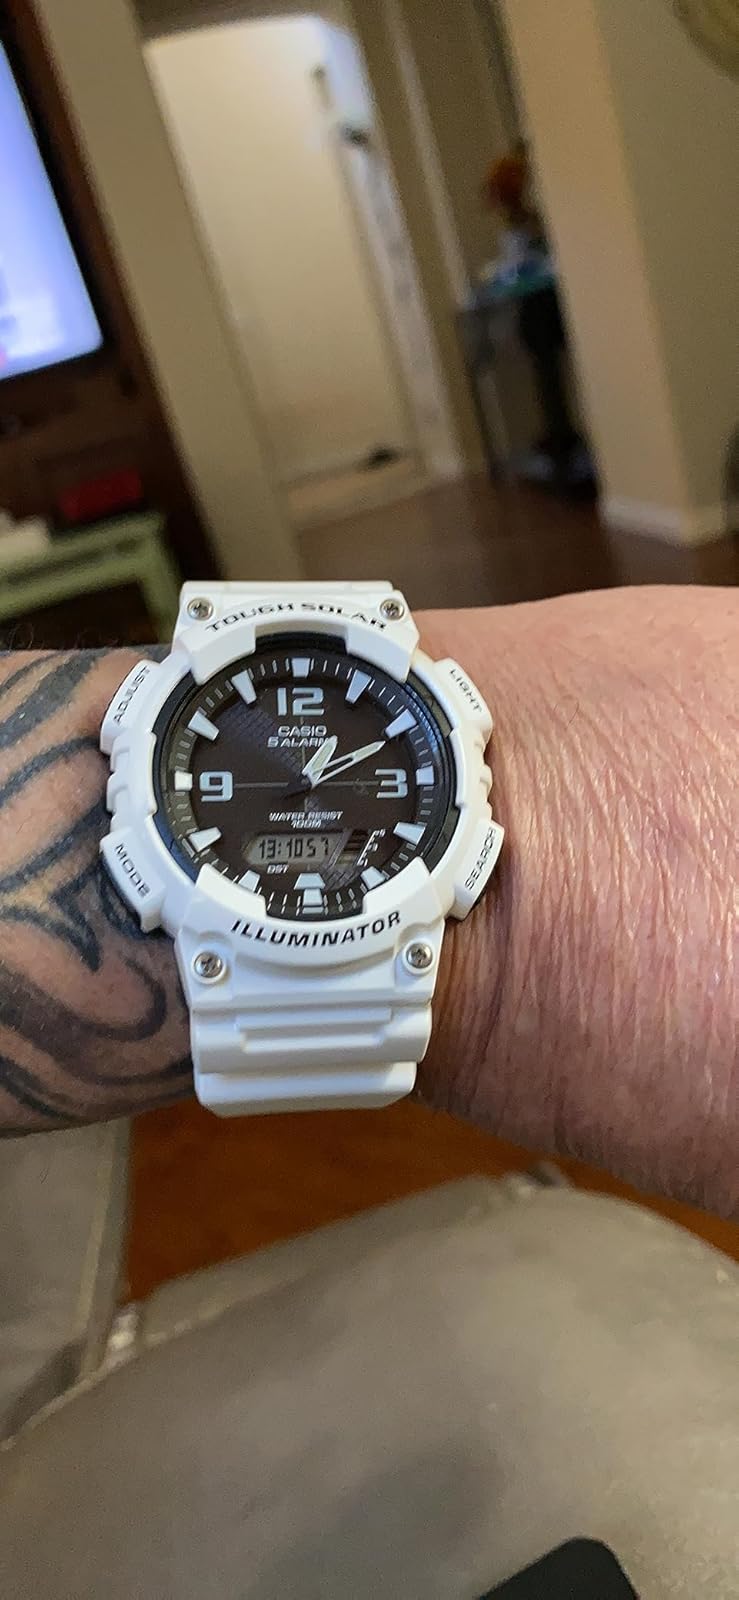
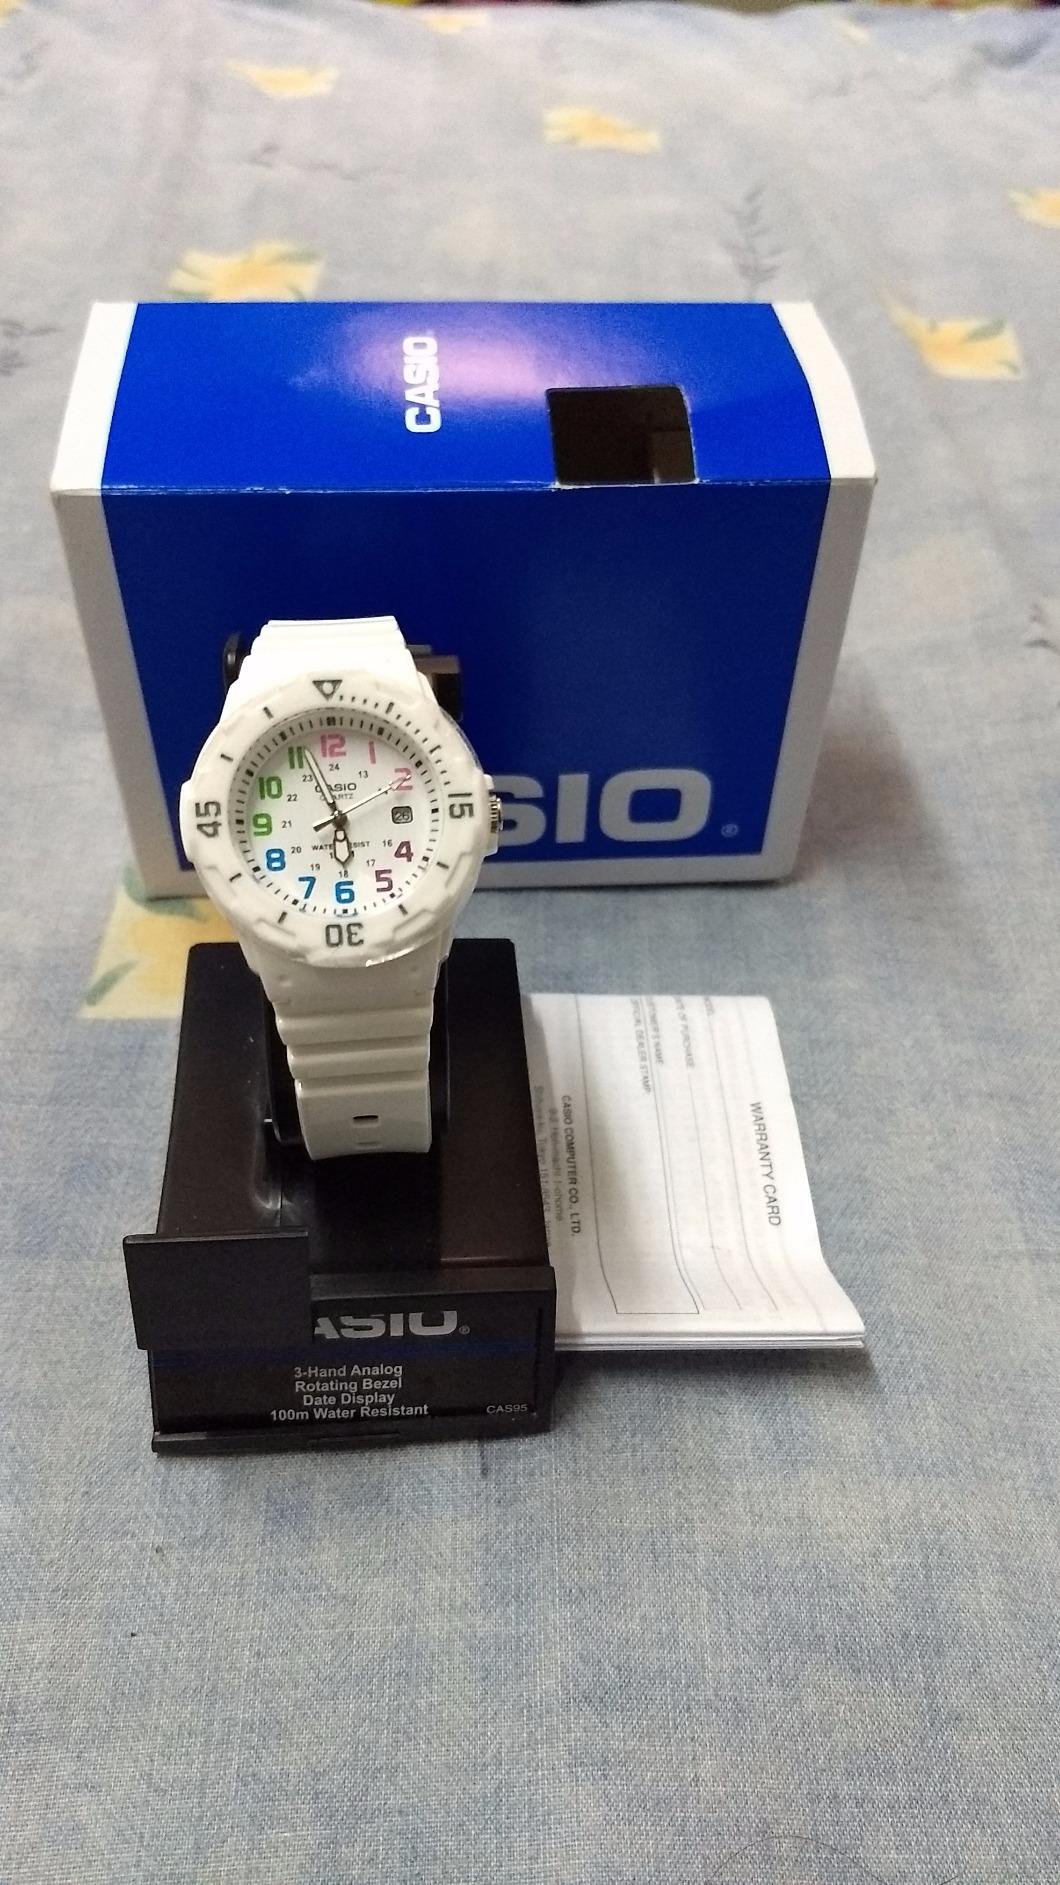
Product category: accessories_watch
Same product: no